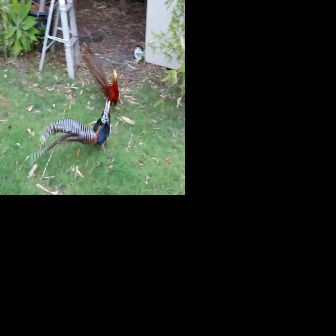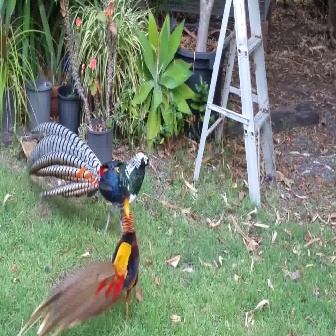
  Please identify the target specified by the bounding box [25,95,111,181] in the first image and locate it in the second image. Return the coordinates in [x_min,y_min,x_max,y_max] format.
Answer: [26,118,151,243]